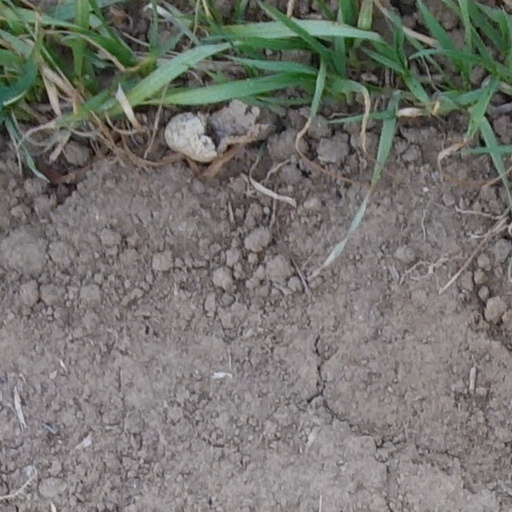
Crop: wheat